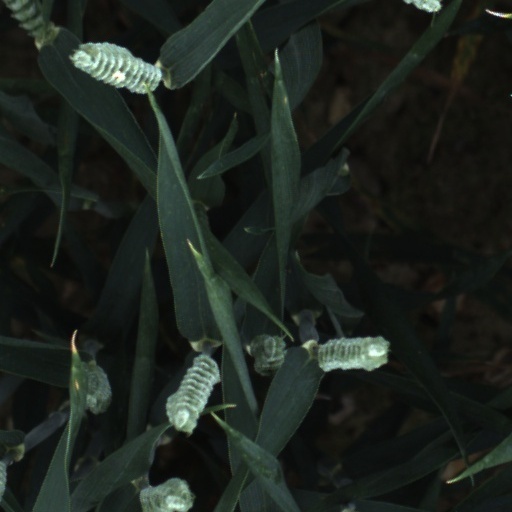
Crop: wheat